BMT Broadway Line

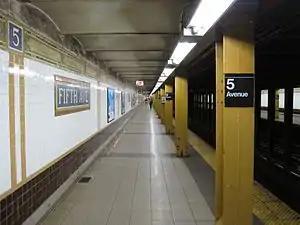
Fifth Avenue–59th Street station

The BMT Broadway Line begins at the 60th Street Tunnel from Queens. The N and W trains from the BMT Astoria Line and the R service from the IND Queens Boulevard Line join at the beginning of the tunnel. The line runs west as a two-track subway line under 60th Street (east of Fifth Avenue) and 59th Street (west of Fifth Avenue), with stations at Lexington Avenue/59th Street and Fifth Avenue/59th Street. It then turns south to Seventh Avenue into the 57th Street–Seventh Avenue station.